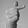
ASL letter: T